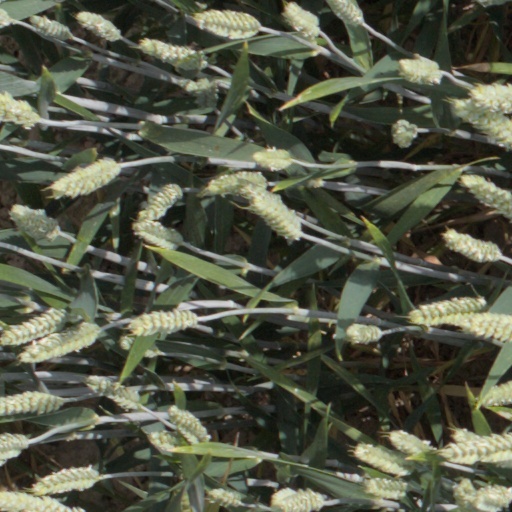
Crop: wheat